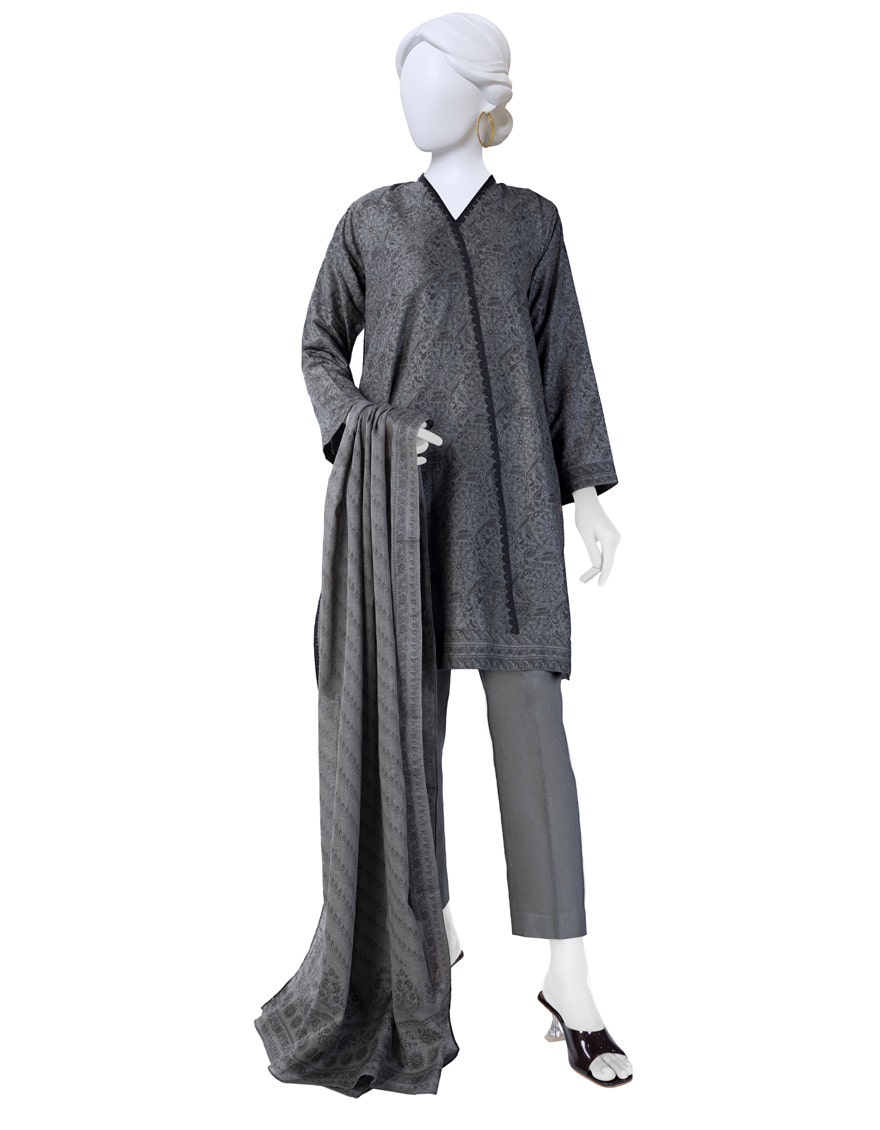
black multi embroidered cotton suit